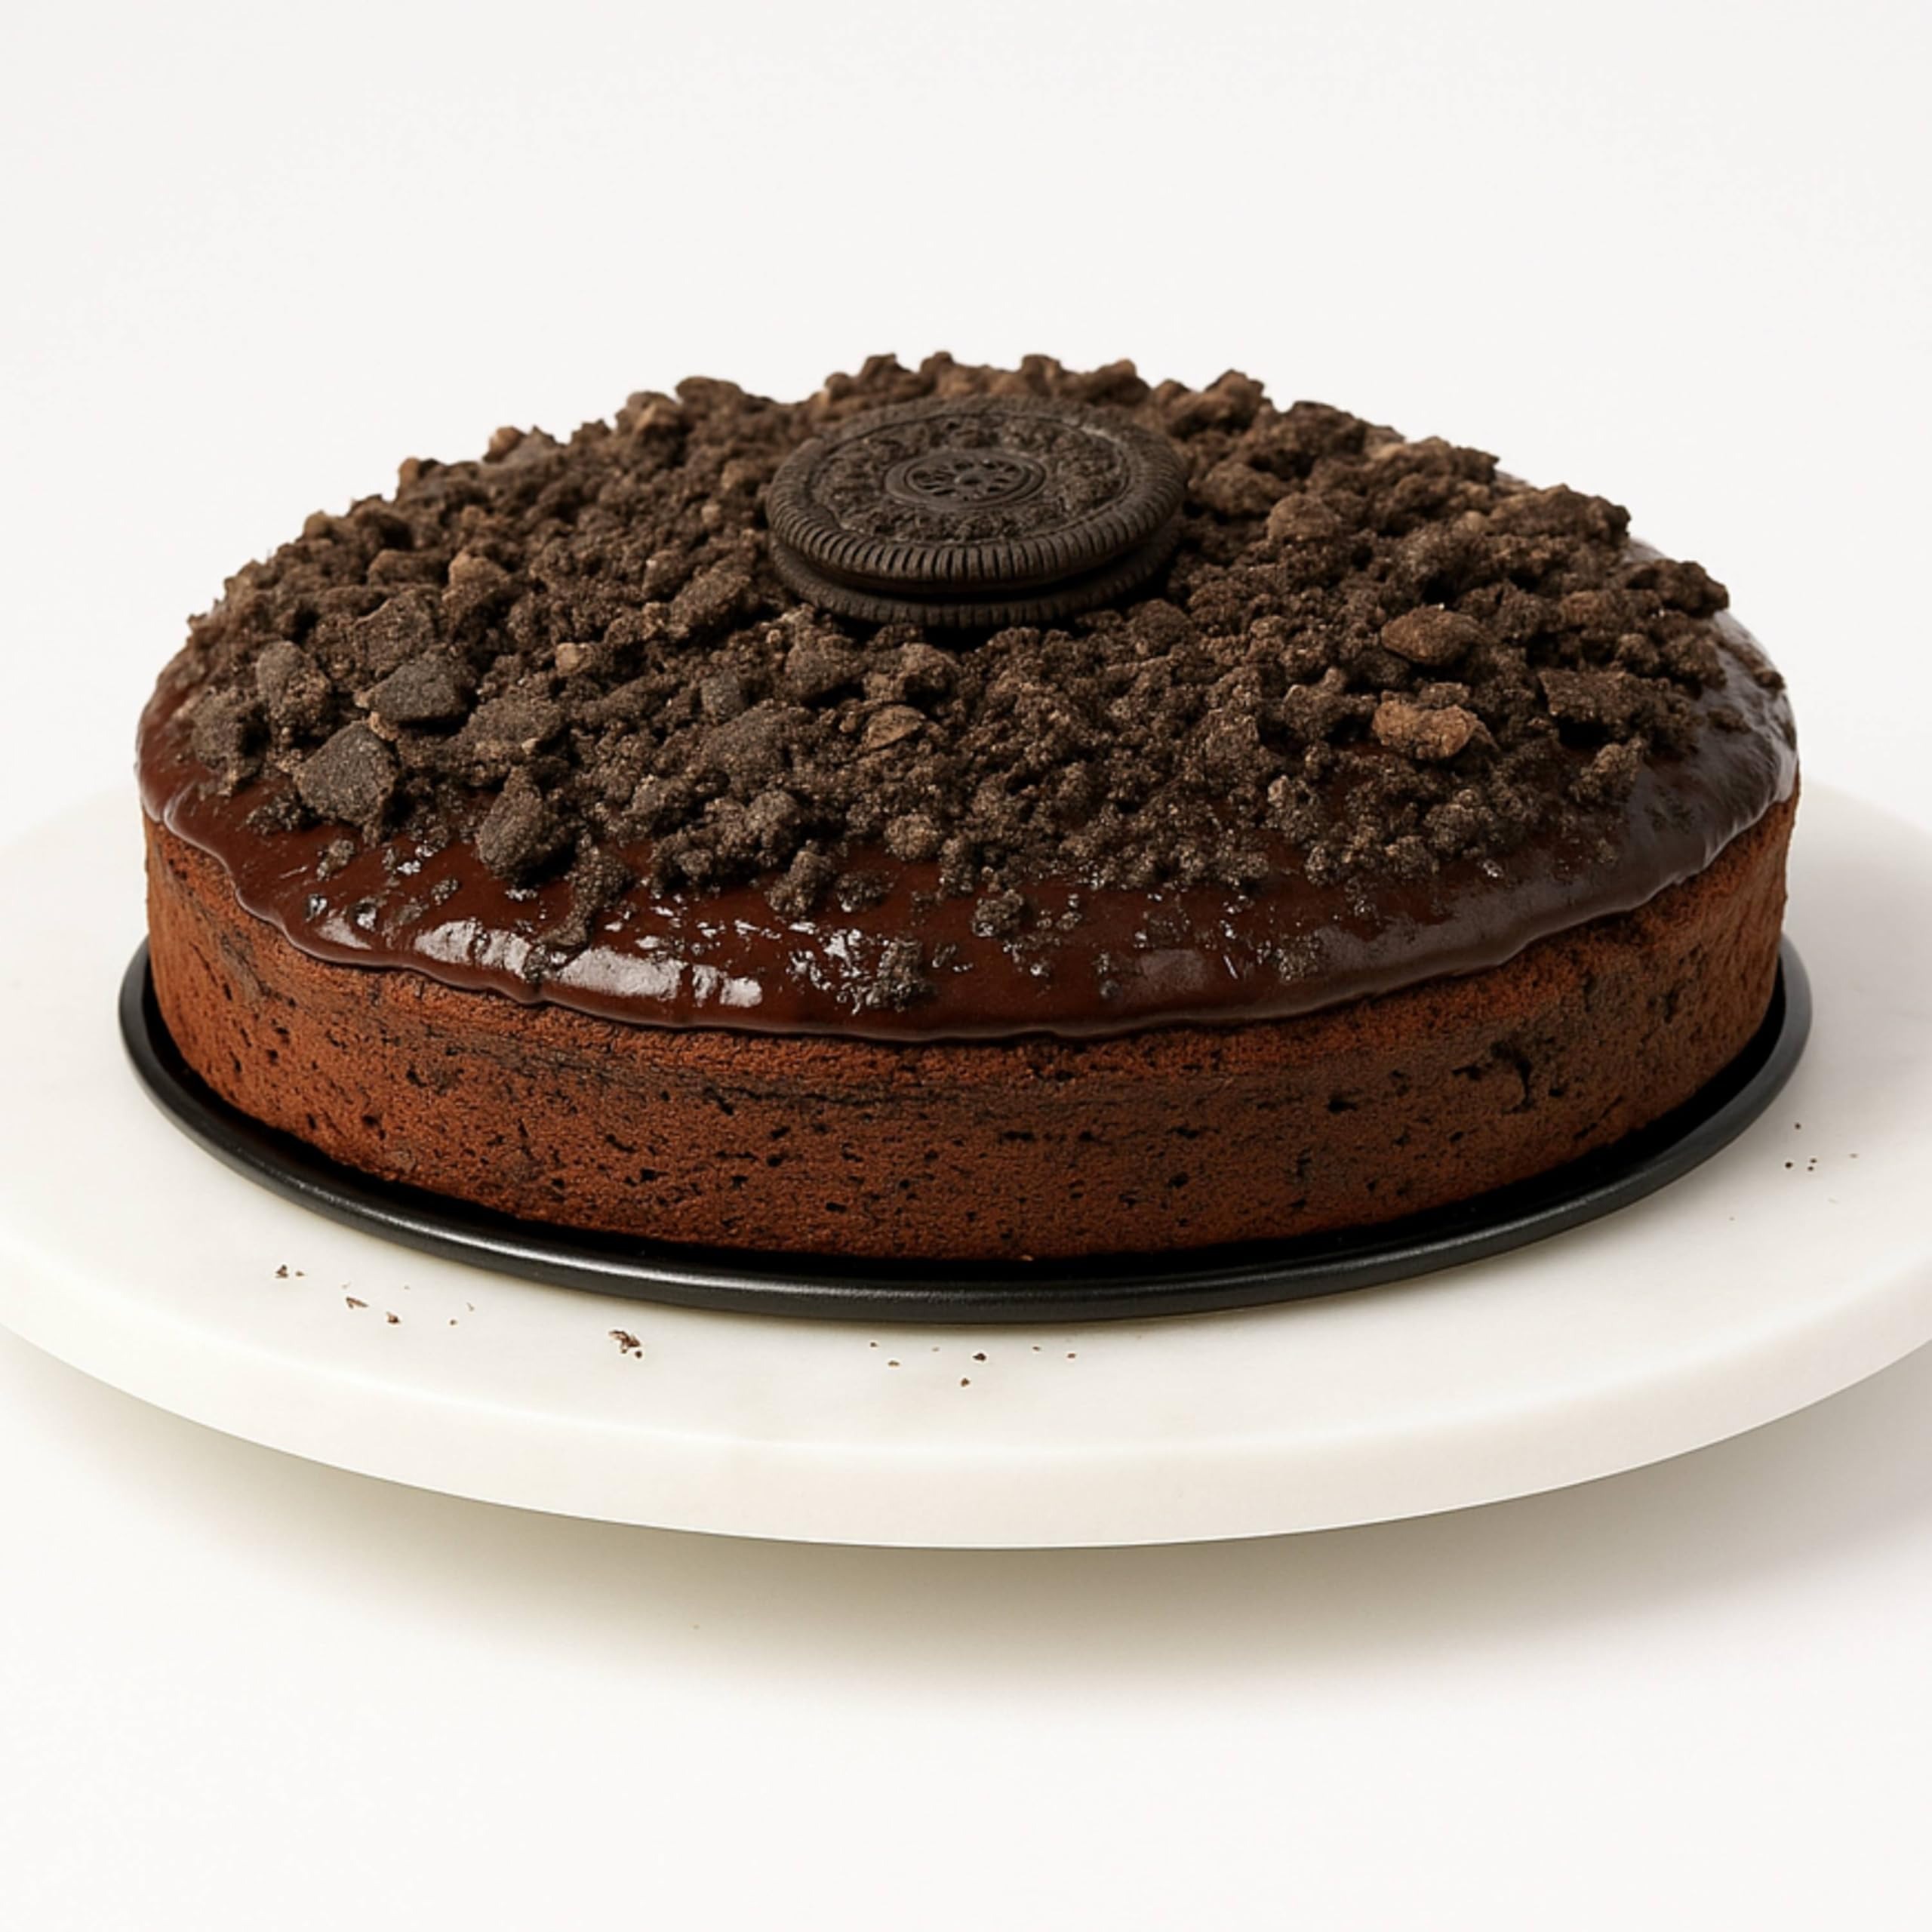
Item Name: Andy Anand Exquisite 9" Gluten-Free Cookies & Cream Cake, Fresh Daily Gourmet Dessert, No Preservatives, Boxed Gift For Delivery - (2 lbs)
Bullet Point 1: FRESHLY BAKED DELIGHT: Enjoy the heavenly taste of Andy Anand’s 9" Gluten-Free Cookies & Cream Cake, a gourmet masterpiece freshly baked daily, ensuring every bite is moist and delicious. Gluten-Free Indulgence Savor the rich, creamy texture of our gluten-free cakes already made with the finest ingredients, offering a guilt-free experience for those with dietary restrictions.
Bullet Point 2: CELEBRATE WITH FLAVOR: Make every occasion memorable with our bakery birthday cakes delivered fresh. Perfect for birthdays, anniversaries, or just a sweet treat to brighten your day. Artisanal Craftsmanship Each cake is a testament to handcrafted excellence, baked by skilled artisans who pour their passion into creating the best birthday cakes with unique flavors and textures.
Bullet Point 3: NO PRESERVATIVES, JUST NATURAL GOODNESS: Our commitment to quality means no artificial chemicals or preservatives, just natural ingredients in every scrumptious bite of desserts fresh bakery cake. Signature Cookies & Cream Dive into the luxurious layers of cookies and cream, a classic flavor reimagined in our cakes for delivery, offering a symphony of taste that’s both rich and refreshing.
Bullet Point 4: PERFECT GIFT IDEA: Encased in an elegant gift box, our cakes for sale are the ideal present for loved ones, friends, or colleagues, making every moment special with a taste of gourmet luxury. Ready For Any Celebration Whether it’s a birthday, graduation, or any festivity, our birthday cakes for delivery are prepared to add joy and flavor to your celebrations, making every event unforgettable.
Bullet Point 5: EXQUISITE TEXTURE AND TASTE: Experience the melt-in-your-mouth texture combined with the perfect balance of sweetness and depth of flavor, a hallmark of our bakery cakes fresh birthday.
Bullet Point 6: ENJOY FRESH, ANYWHERE, ANYTIME: Our cakes are carefully packaged to maintain freshness, ensuring a delightful experience from the first to the last bite, perfect for sharing or indulging solo.
Product Description: <br><b>**Delicious Bakery Cake for Delivery - Perfect for Birthdays**</br></b> <br>🍰Indulge in the goodness of our whole foods cake bakery, known for its freshly baked goods. Our freshly baked cakes and pastries are crafted with love and ready to eat. Enjoy the convenience of ready-made cakes from our bakery, perfect for any dessert table. Order now to get our delectable bakery cakes delivered and make every moment sweeter!</br> <br>🍰With our cake delivery service, you can enjoy the convenience of getting the best classic cake delivered right to your doorstep. No need to search for "cake near me" when you can have our scrumptious creation sent straight to you. We take pride in ensuring that our cakes arrive fresh and in perfect condition.</br> <br>🍰Thanks for Helping Children</br> <br>As a part of our philanthropic efforts 15% of the sales proceeds are donated to Schools where children are given free education. Over 2 million Dollars have already been donated.</br> Make a Difference in a Child’s life. !!!
Value: 32.0
Unit: Ounce

Price: 62.84